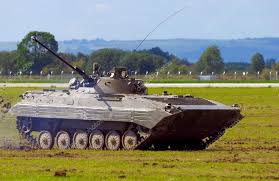
Label: BMP-2